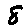
Label: 8